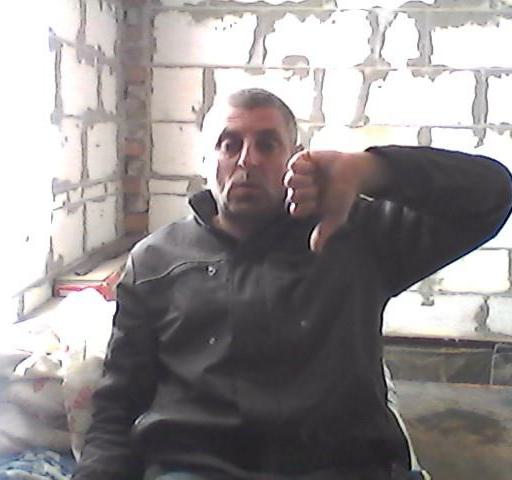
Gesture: dislike